Douglas Duer

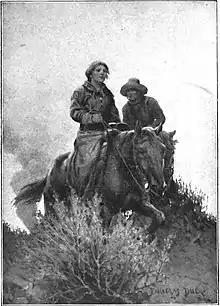
Illustration from Zane Grey's "Riders of the Purple Sage"

Douglas Duer (October 4, 1887 – 1964) was a painter and illustrator in the United States. He studied with William Merritt Chase and Howard Pyle. Duer worked for various newspapers, illustrated books, did Works Progress Administration assignments during the Great Depression, and created artwork for greeting cards.